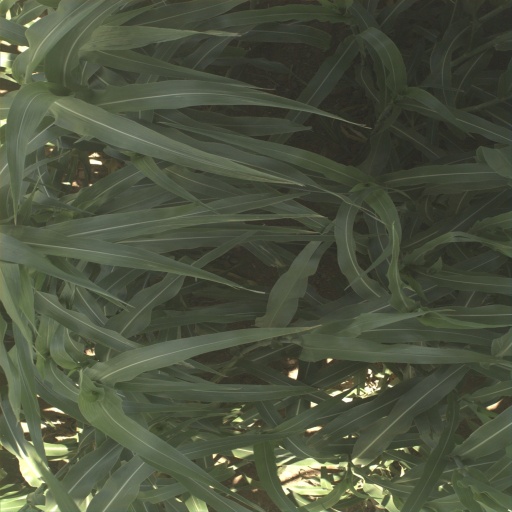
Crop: sorghum